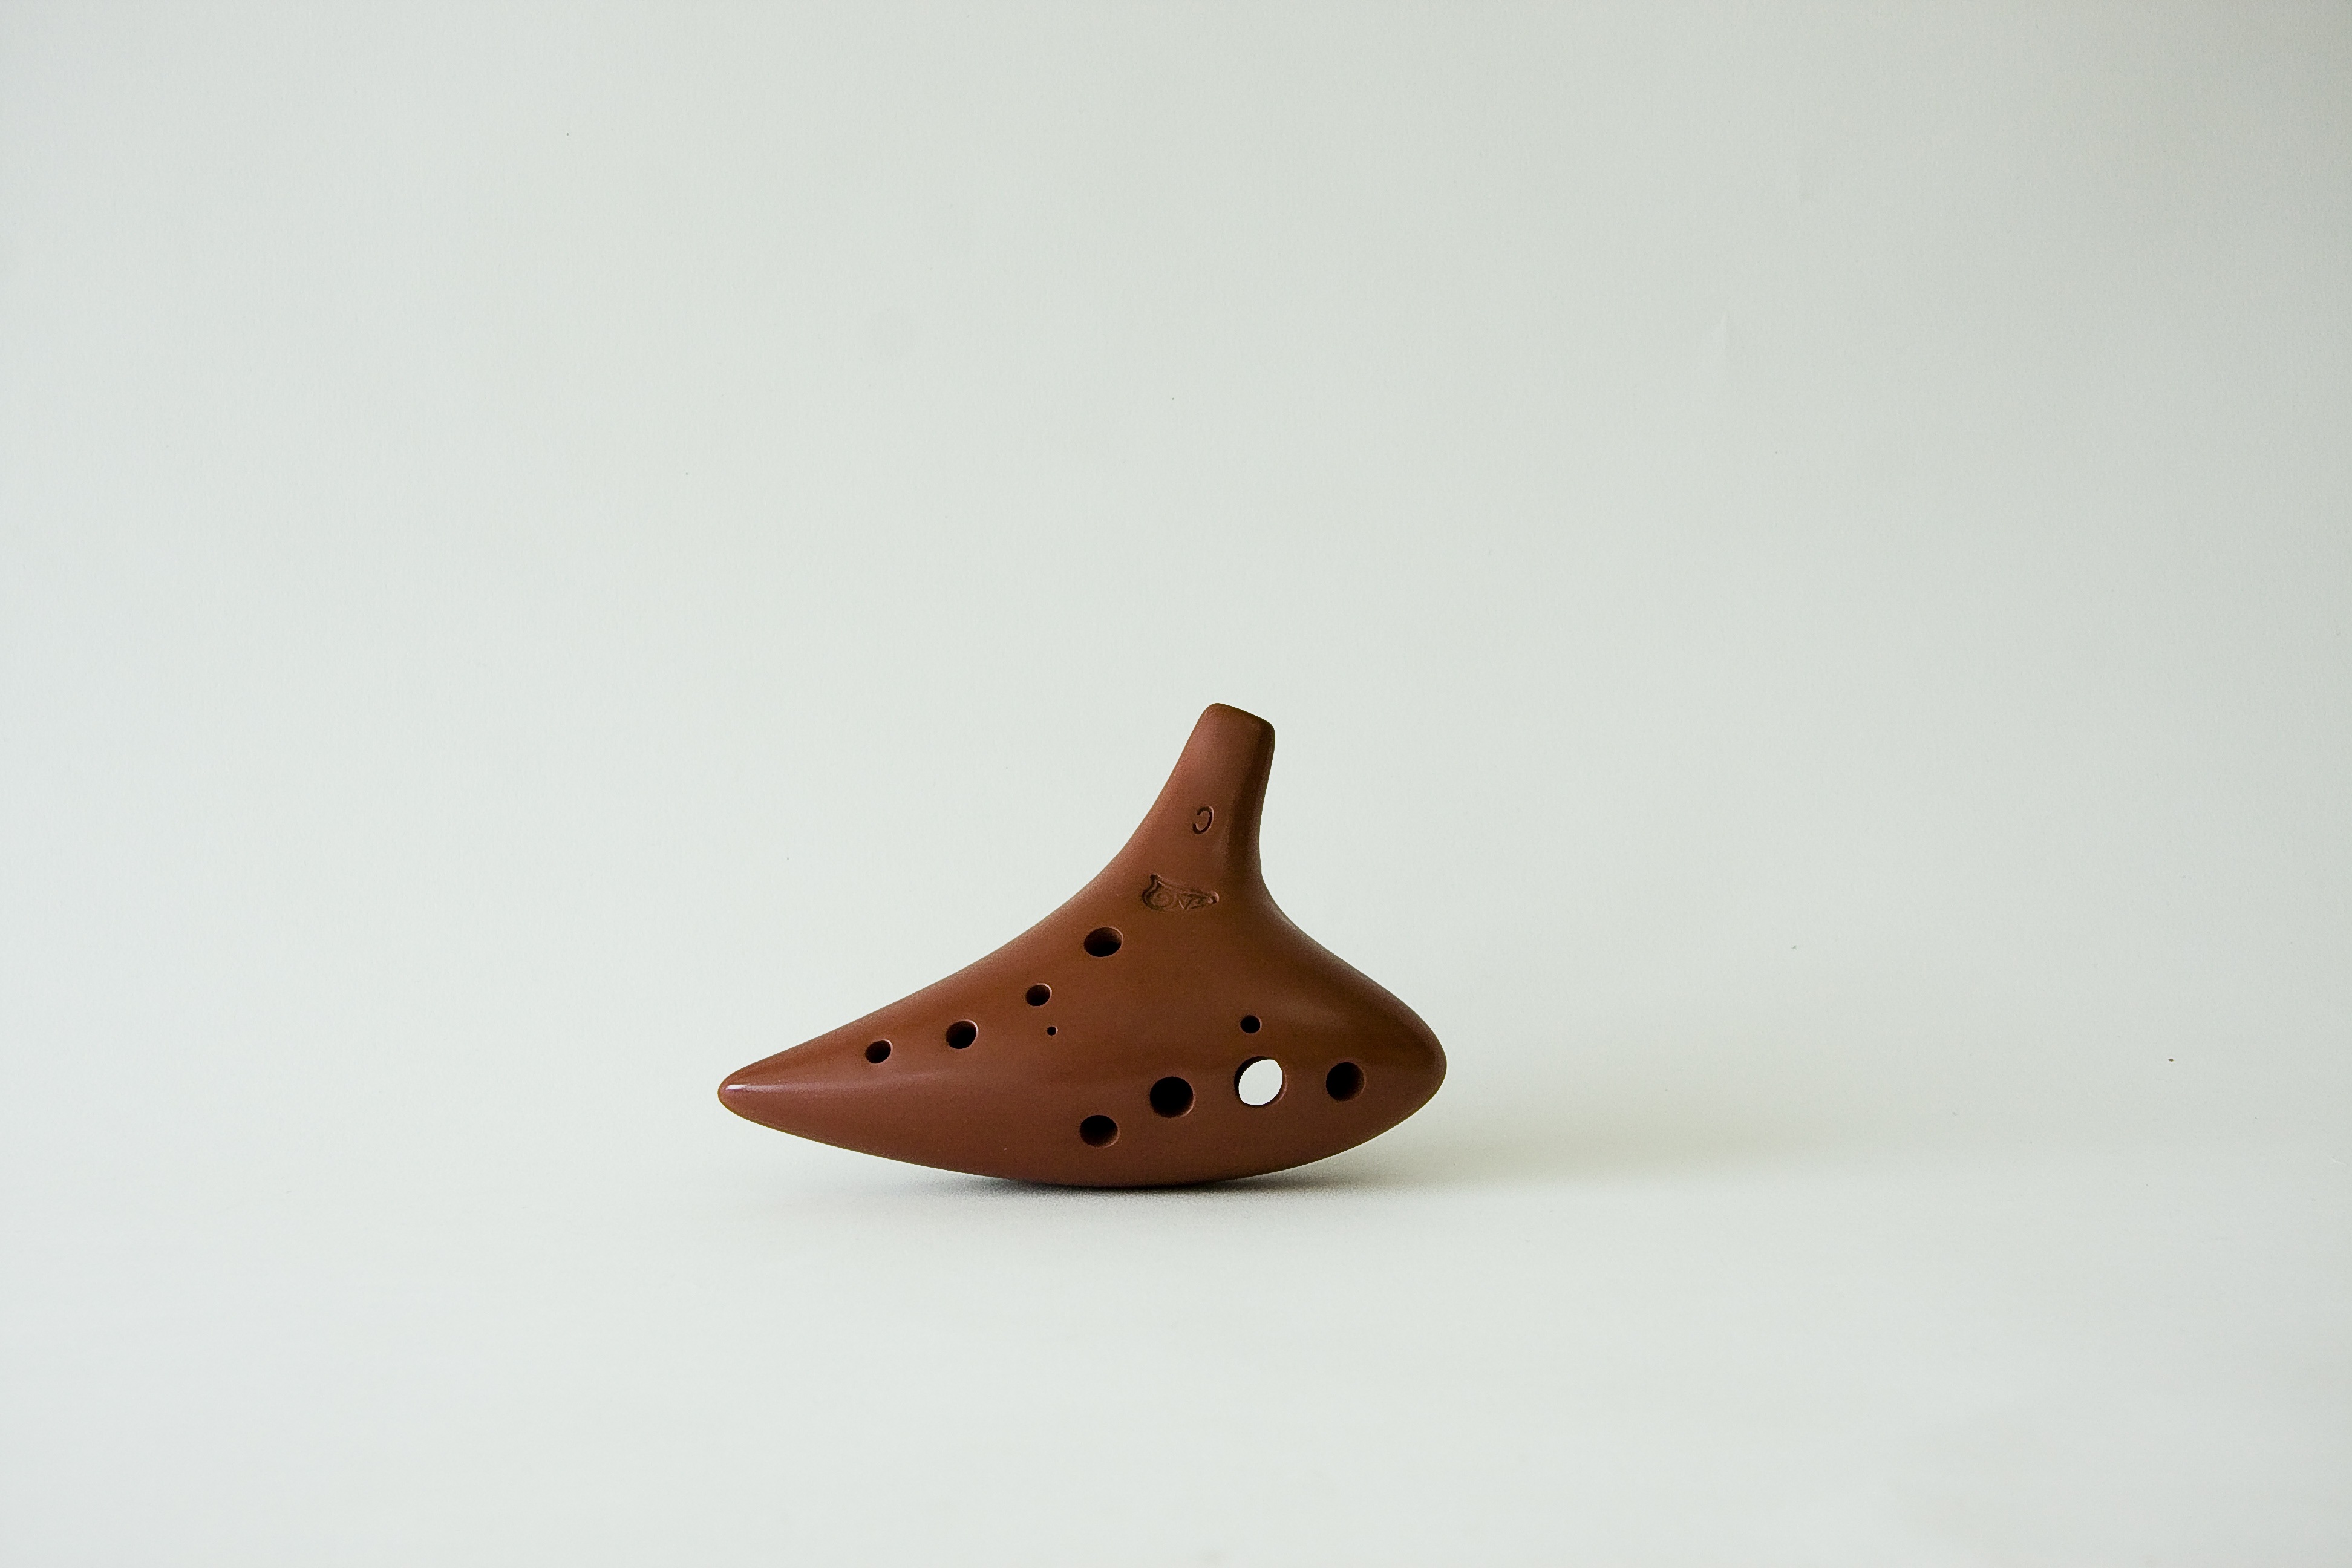
ceramic, brown, musical instrument, flute, outdoor shoe, woodwind instrument, in ancient times, ocarina, wind instruments, ocarina forest, tng